Pocono 500 (IndyCar)

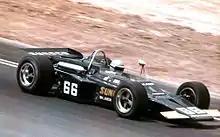
Mark Donohue won the inaugural Pocono 500 in 1971.

The inaugural Pocono 500 was held on Independence Day weekend of 1971. The teams arrived on June 19 for a week of practice, then two days of time trials (June 26–27). local hero Mark Donohue, from the Philly suburb of Marcus Hook, won the pole position with a four-lap average speed of 172.393 mph. Going into the race, many drivers were anxious about the unusual design of the track, and the bumpy pavement. Raceday itself was marred by a massive traffic jam on the three mile stretch of single lane of PA-115 between the track and the I-80 Blakeslee exit, as it was the sole entry for fans arriving from both the Delaware Valley and NYC metro areas. The 33-car field (mimicking the traditional 33-car field at Indy) took the green flag in front of 75,000 spectators. Prior to the race, it was announced that the "pack-up" rule would be used during caution periods, the first Indy car 500-mile race to utilize it, which resulted in unprecedented close racing. Donohue took the lead at the start, and led the first 32 laps. A mandatory four pit stop rule came into play, shuffling the field at times, but Donohue stayed within reach of the lead most of the afternoon. In the closing stages, Donohue led Joe Leonard, and A. J. Foyt. A caution came out on lap 183 when Art Pollard's car spilled oil down the Long Pond straight and into the tunnel turn. The field bunched up for a restart on lap 190, with Leonard right on the back bumper of Donohue. Down the mainstretch, Donohue got the jump and held the lead. However, going into turn two, Donohue nearly crashed when he was over-cautious driving through the oil-dry. He had to back out of the throttle, and slid up the track, allowing Leonard to dive underneath and take the lead. With the crowd on their feet, Donohue chased down Leonard and re-took the lead for good at the Tunnel Turn on lap 199, to the cheers and screams of the crowd. Donohue held off Leonard by 1.6 seconds, believed to be the closest finish in a 500-mile Indy car race at the time. It was also Roger Penske's first win in Champ car, a feat he repeated on the 50th anniversary with Josef Newgarden at Mid-Ohio. It was also the last time a front engine roadster qualified for a Champ Car race, with Jim Hurtubise's #57 Miller High Life Special making the field. Post-race, a near-disaster occurred when the 6,000 gallon tanker truck collecting the leftover methanol in the pit lane overflowed, with it sloshing forward onto the hot engine of the tractor as it was making a stop; and the driver jumped out of the cab and dove over the pit wall, fearing an explosion.